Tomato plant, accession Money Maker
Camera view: vertical (180 deg); turntable rotation: 240 degrees
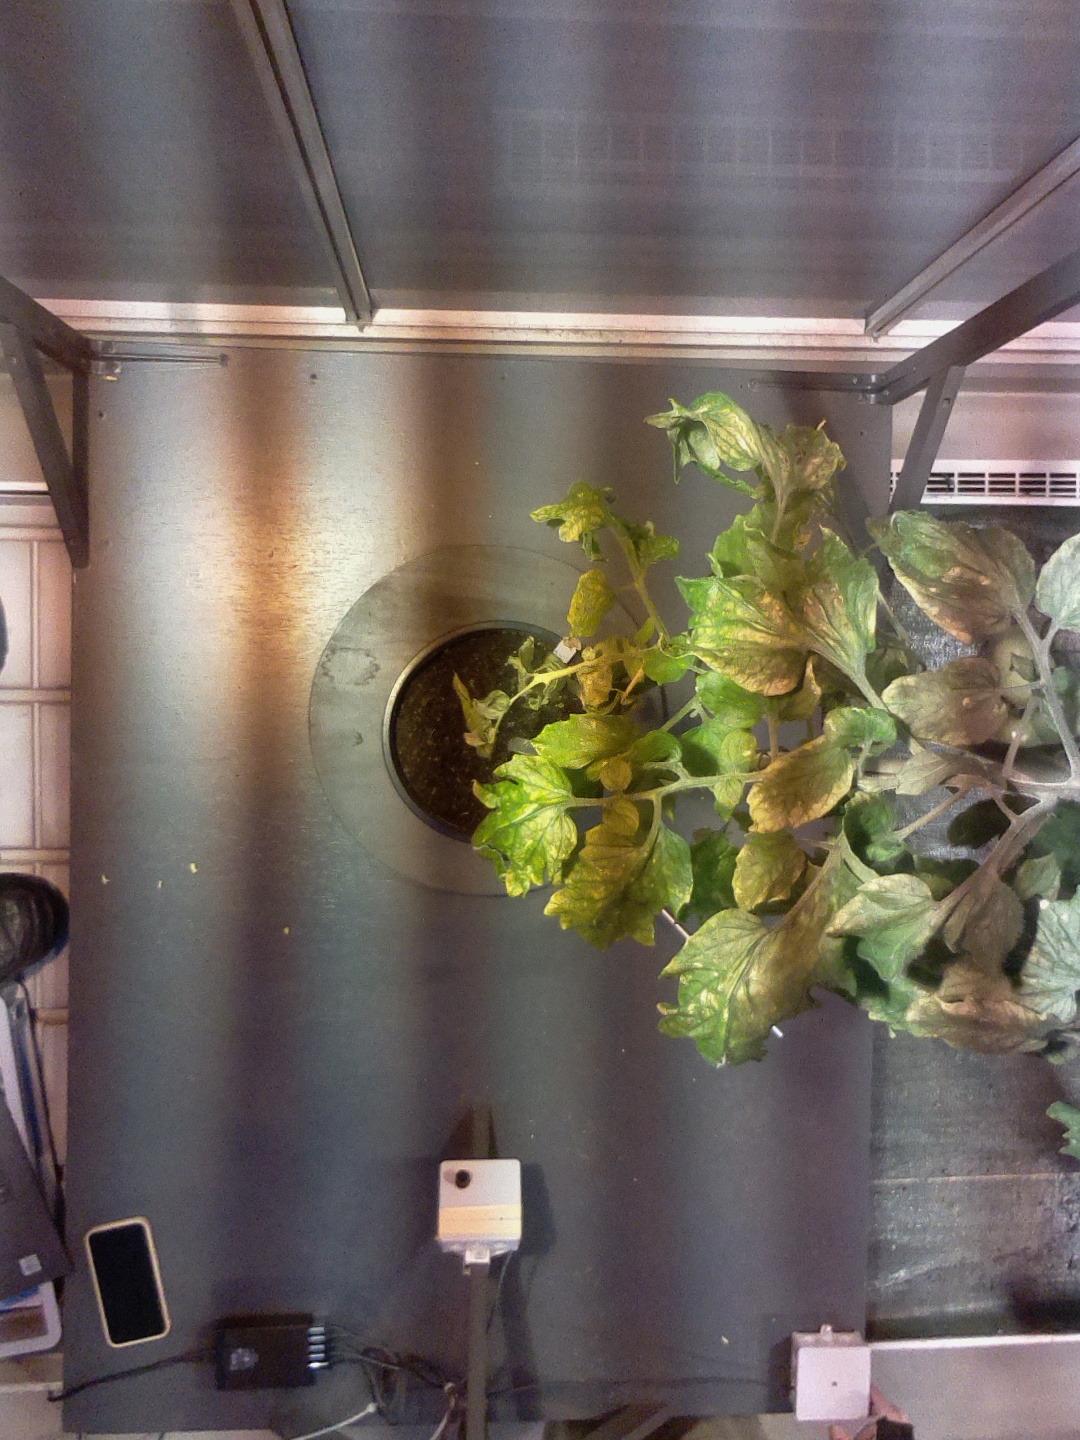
BBCH growth stage 76: 60%-70% of final fruit size